Ford F-Series (sixth generation)

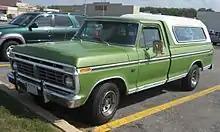
1973–1975 Ford F-100 XLT

For 1973, a new model was offered: The heavy duty F-350 V8. This was a new heavy-duty pickup made with contractors and camping enthusiasts in mind. It rode on a longer wheelbase than an F-100 or F-250 ( vs. ) but had the same overall length. Ordering the Camper Special package for the F-350 SRW made it a "Super Camper Special", which was designed for the much heavier slide-in campers coming on the market at that time.